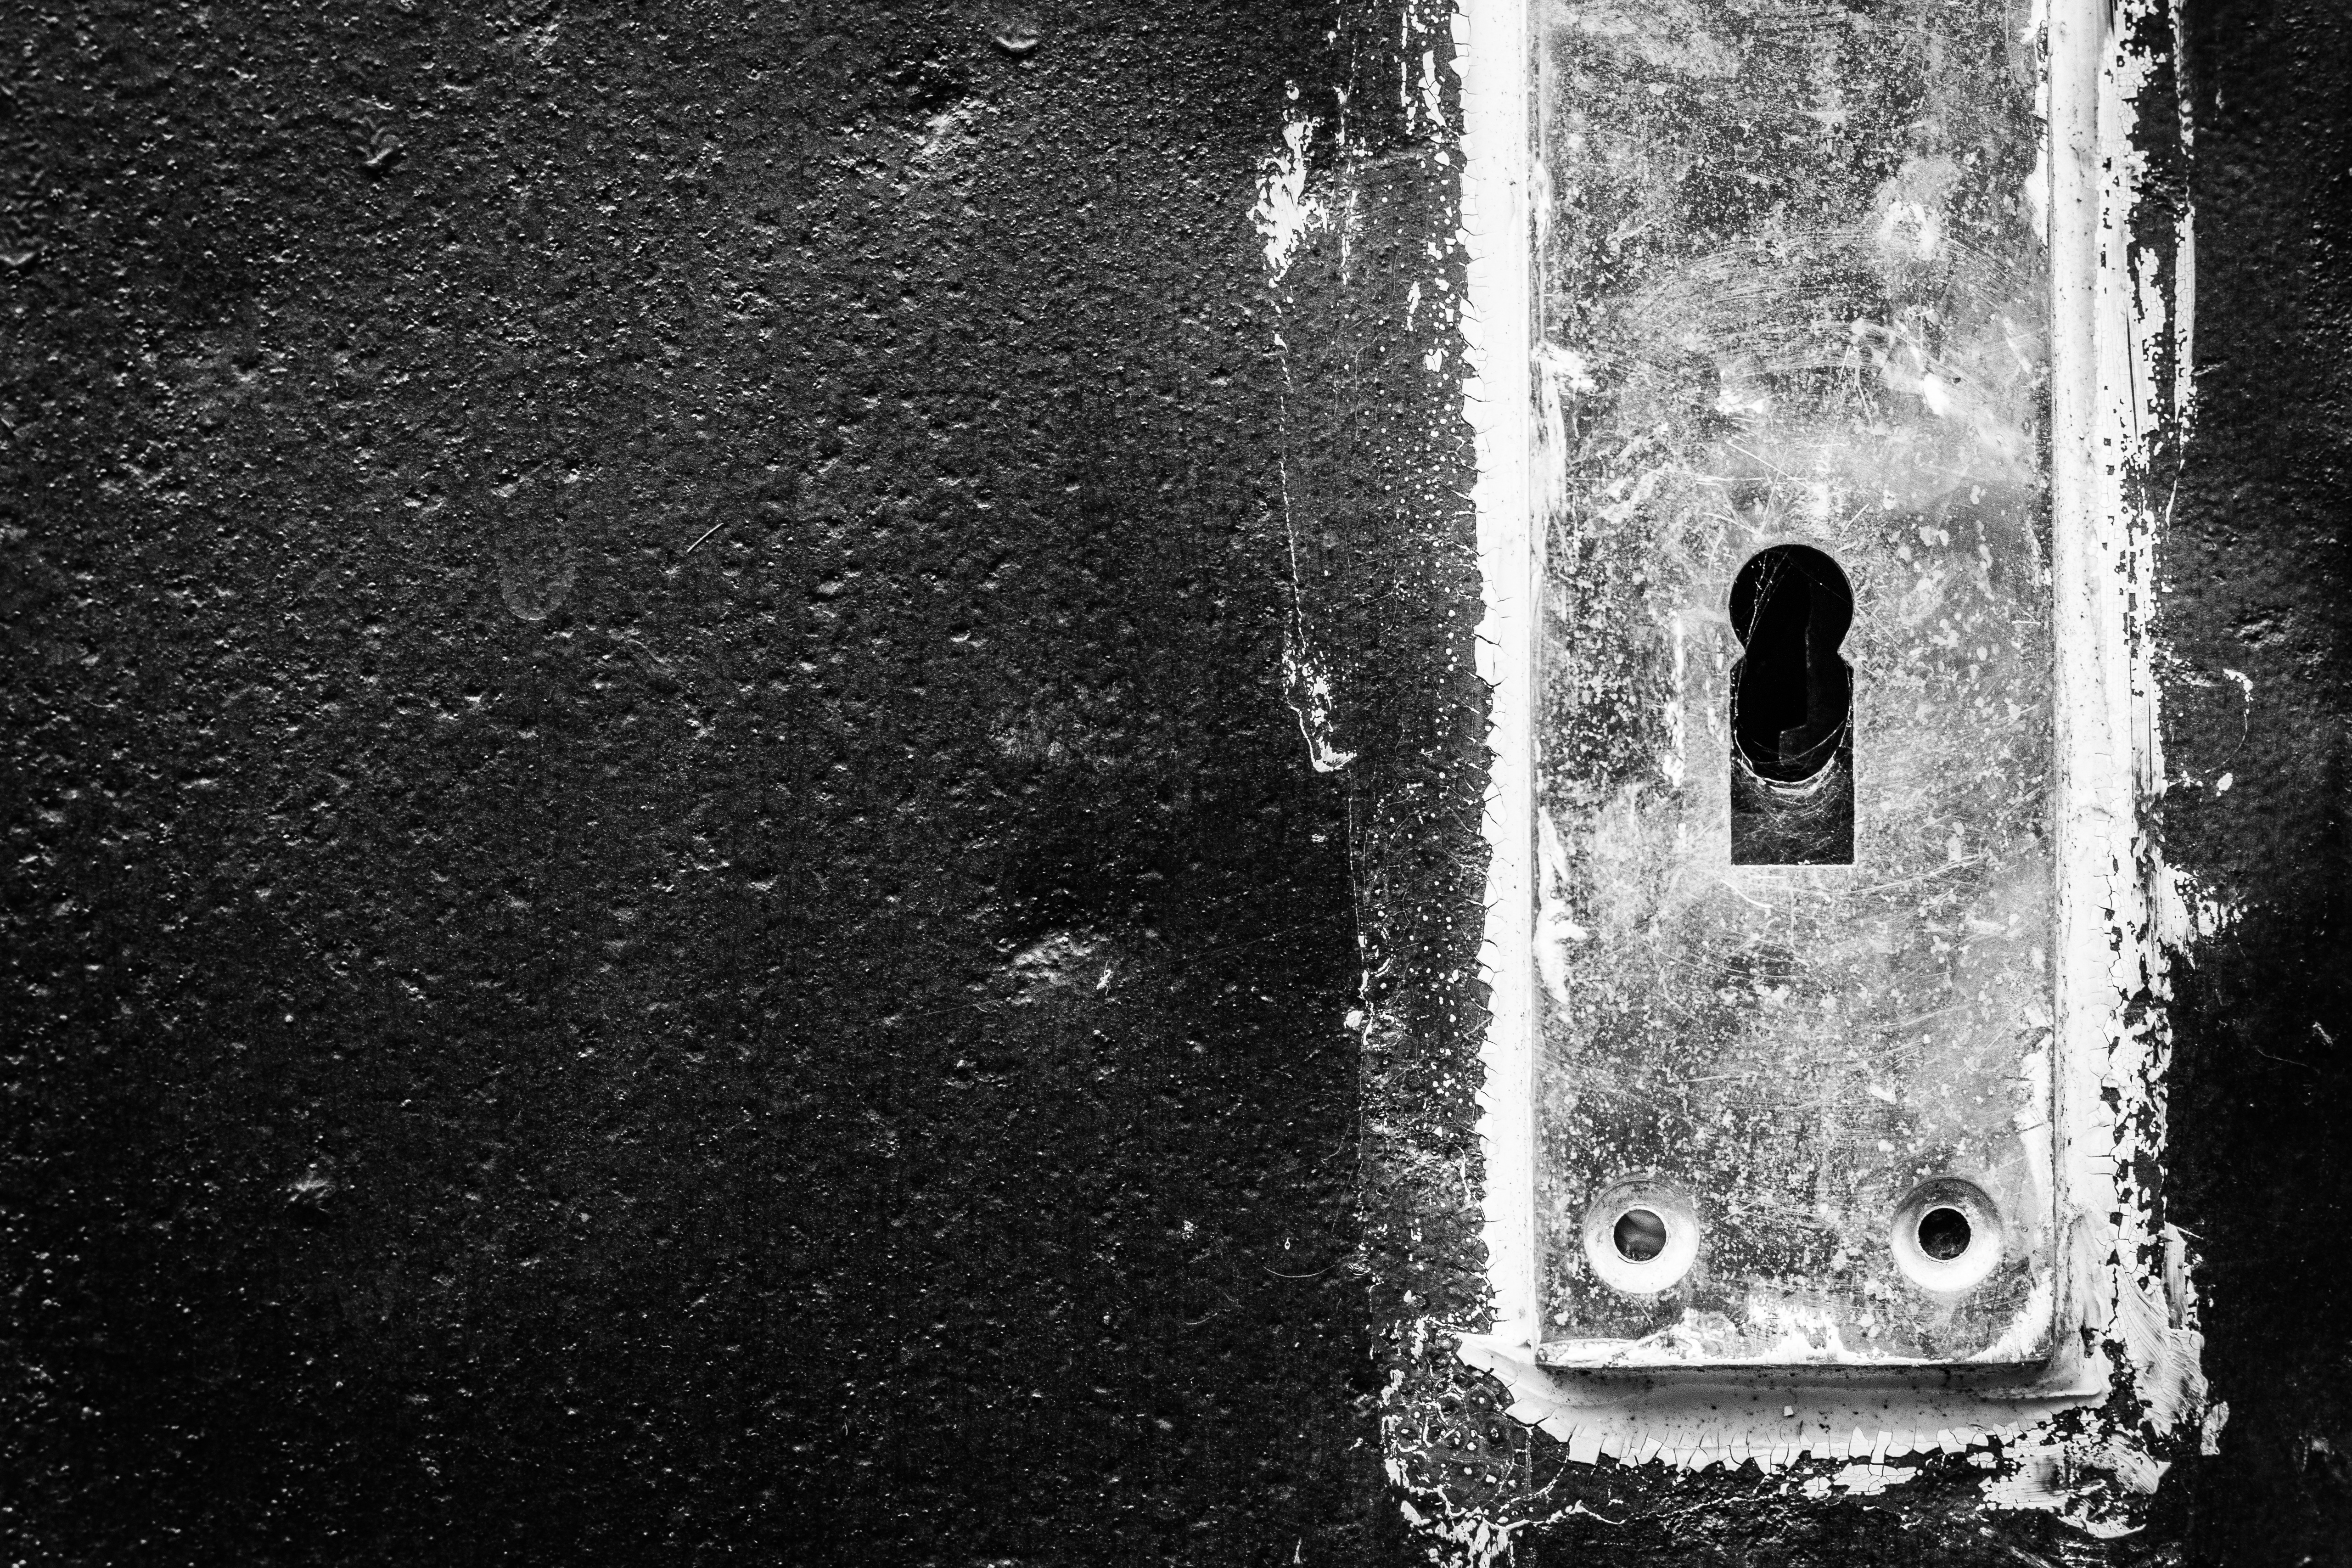
light, black and white, white, photography, texture, window, number, wall, darkness, black, monochrome, lighting, door, handle, keyhole, shape, monochrome photography